Question: Please indicate a possible affordance area of the skateboard that can be used for carrying
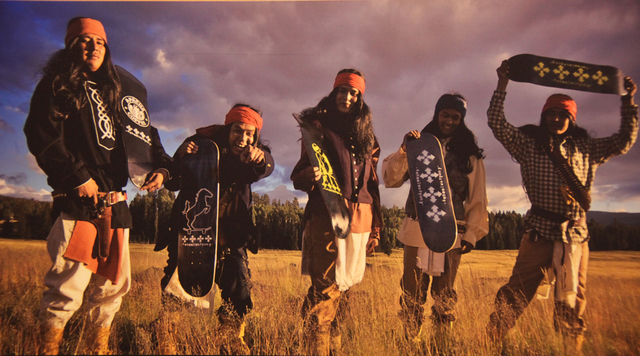
Answer: [500.5, 51, 625.5, 93]